Sewanee–Vanderbilt football rivalry

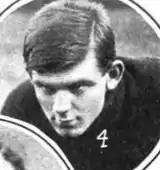
Bob Blake

Vanderbilt coach Dan McGugin in "Spalding's Football Guide"'s summation of the season in the SIAA wrote "The standing. First, Vanderbilt; second, Sewanee, a might good second;" and that Aubrey Lanier "came near winning the Vanderbilt game by his brilliant dashes after receiving punts." Innis Brown recalled that Sewanee was likely the South's best team that year.